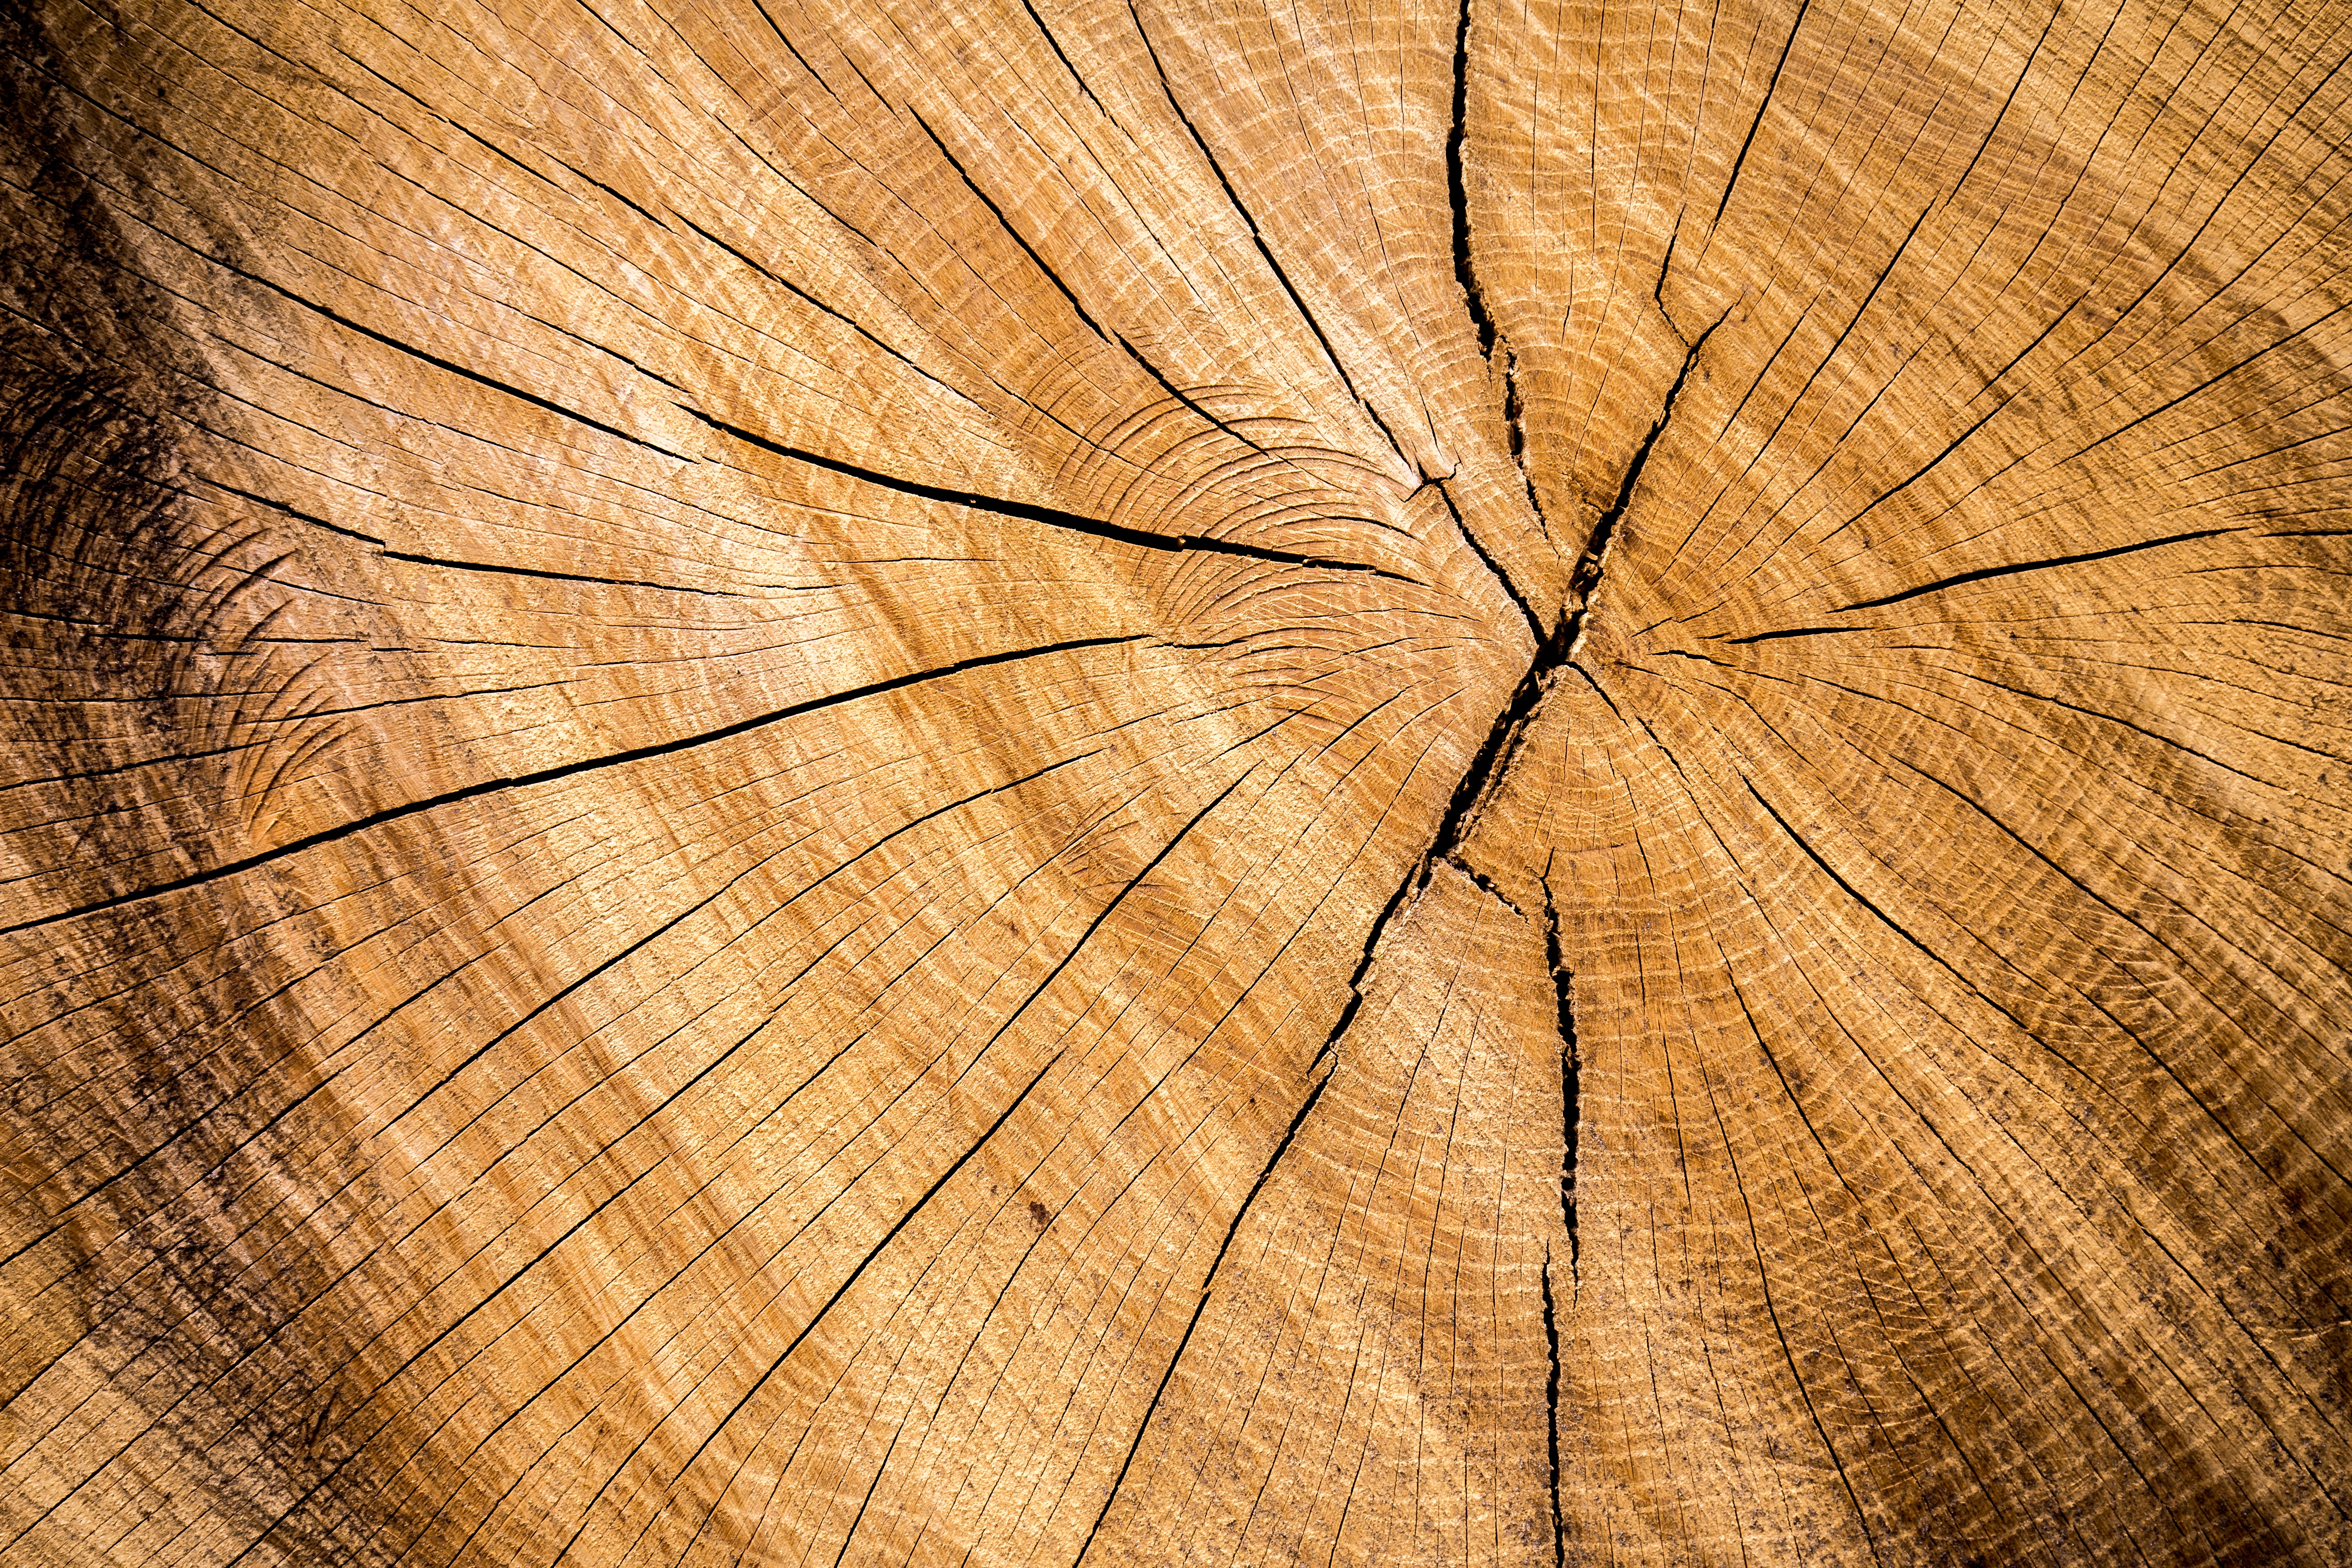
tree, plant, wood, texture, leaf, trunk, pattern, line, close up, cool image, symmetry, cool photo, macro photography, computer wallpaper